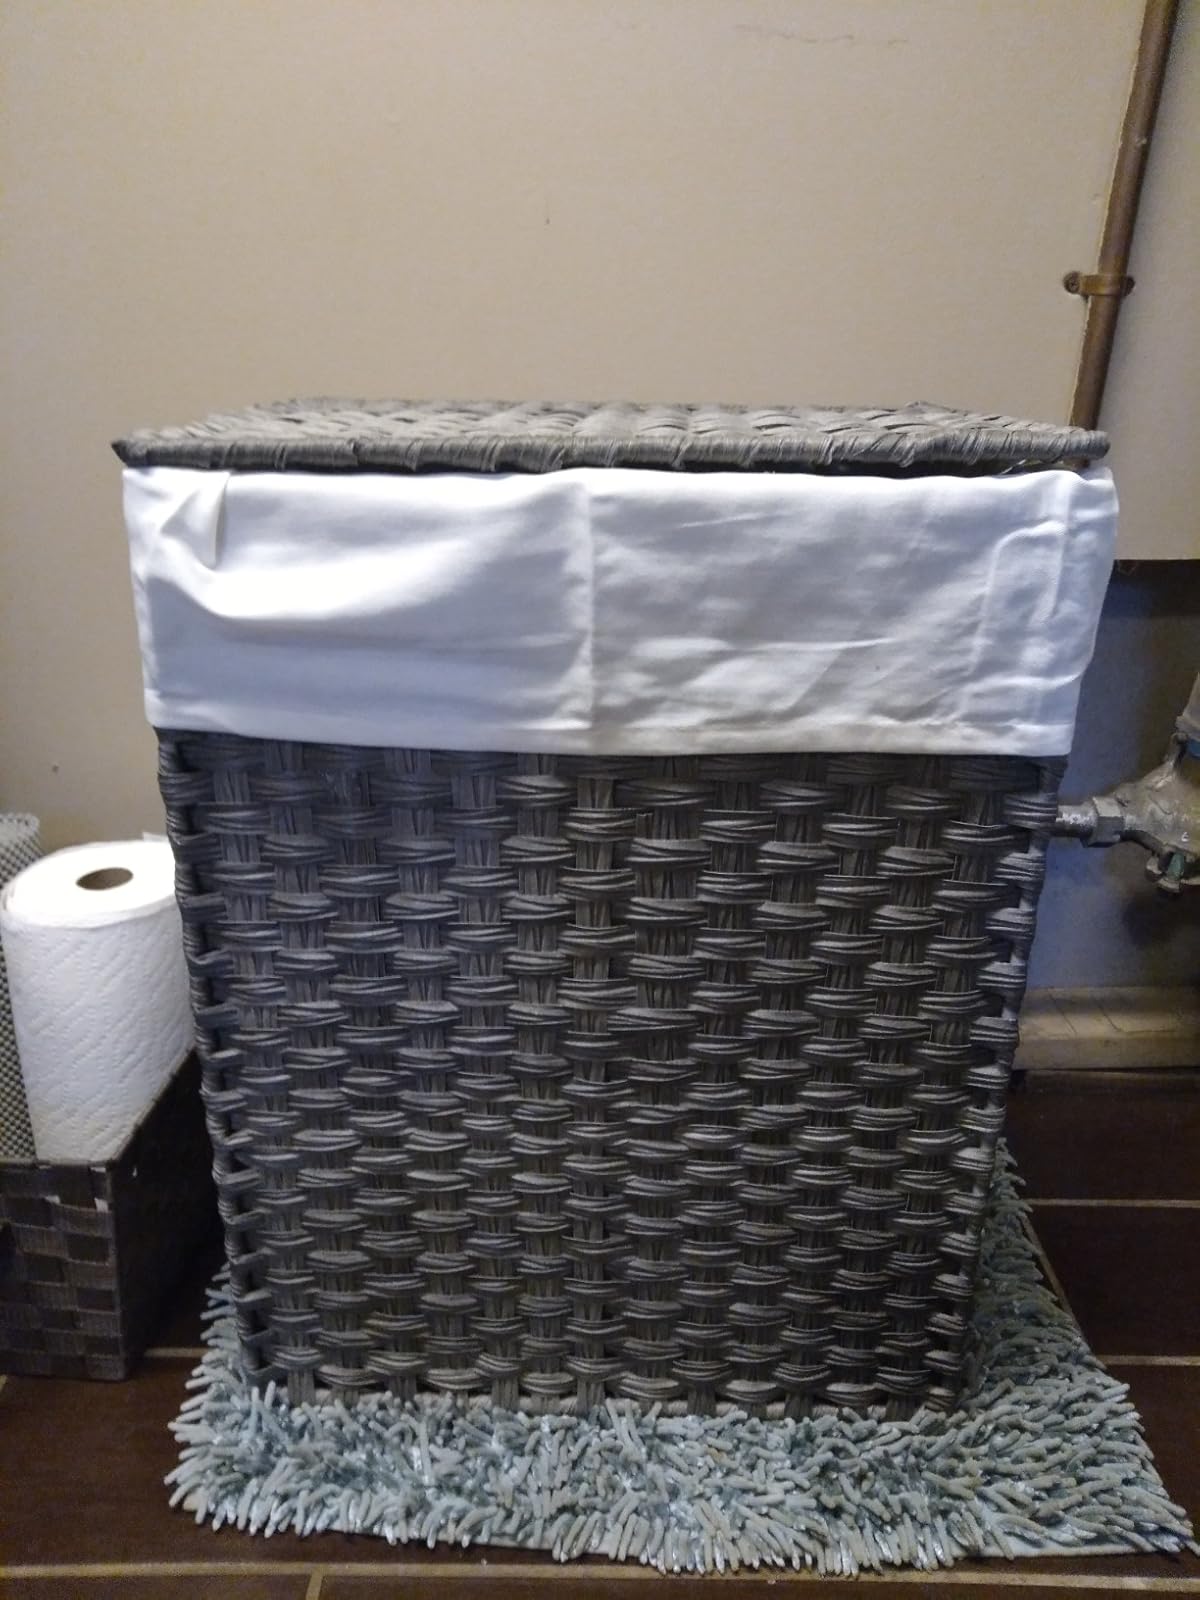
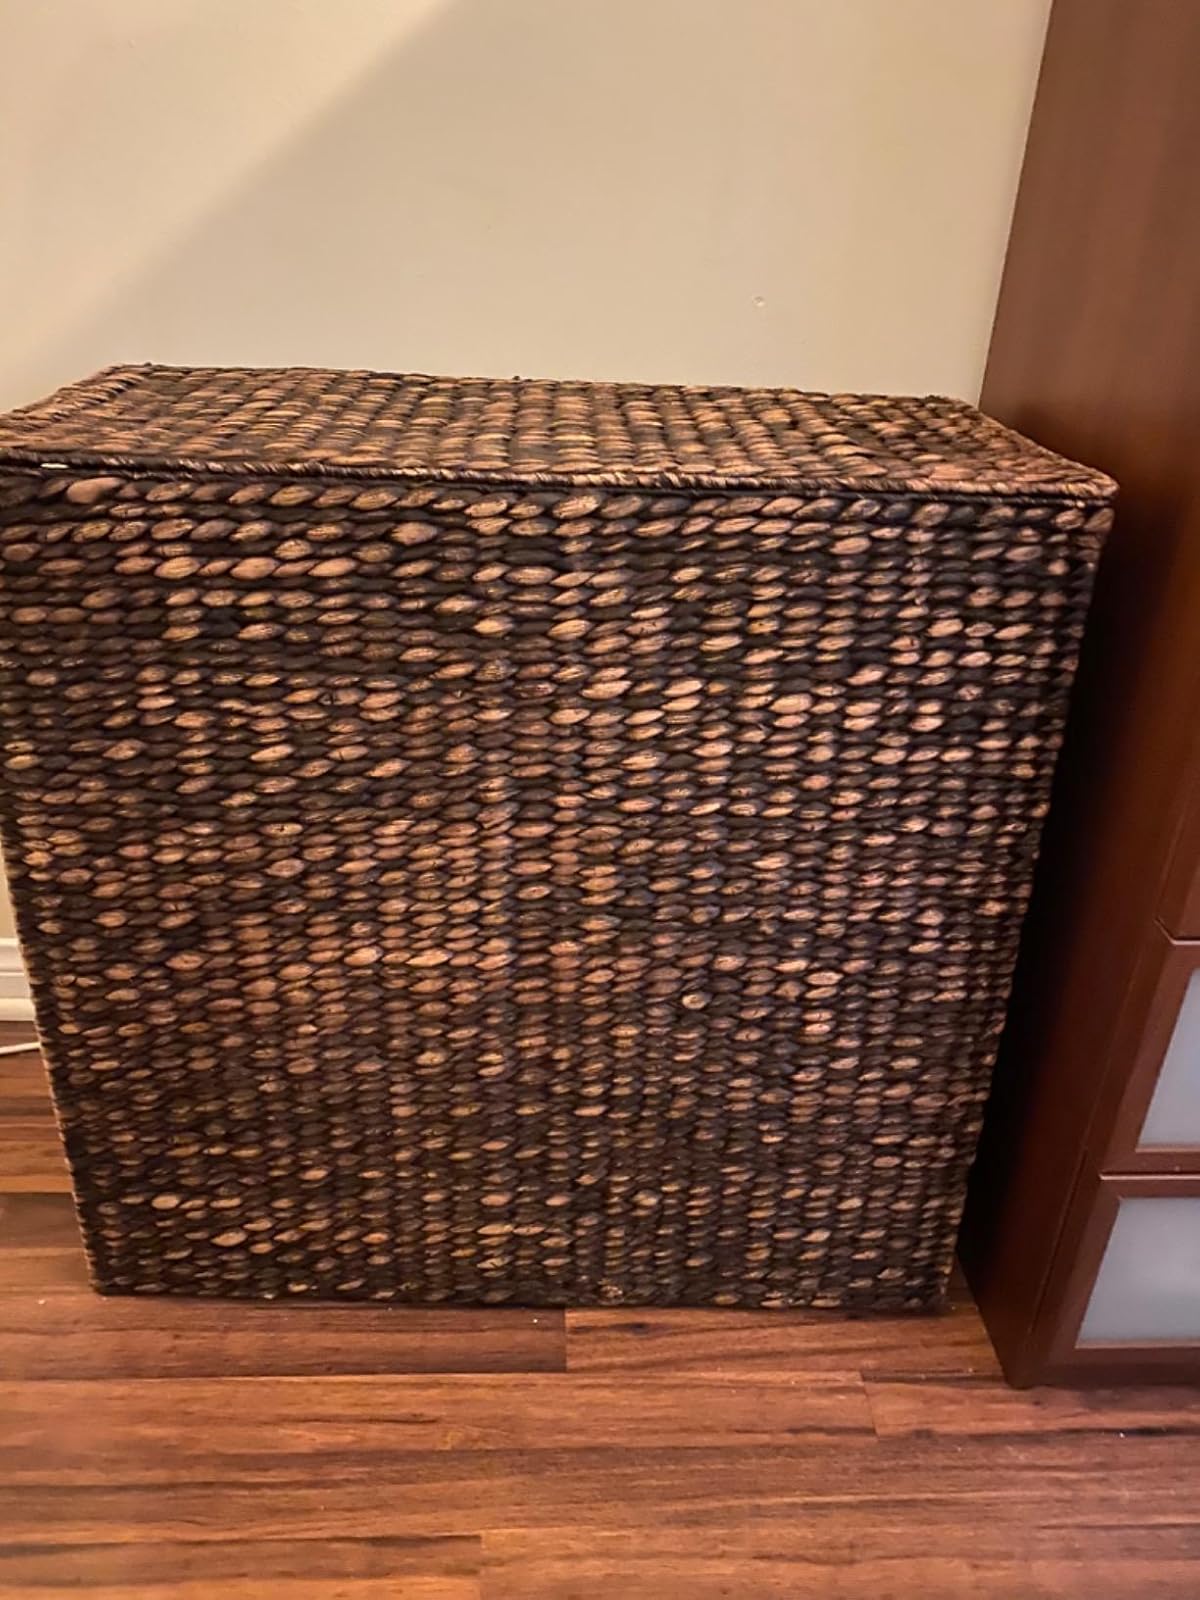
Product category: items_hamper
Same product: no